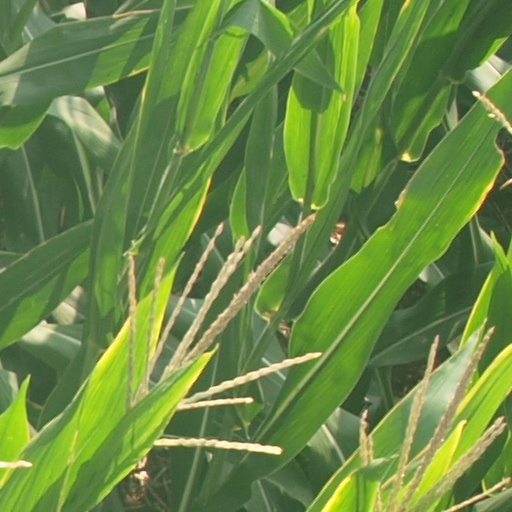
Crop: maize; corn